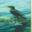
Label: bird